Buhl City Hall (Minnesota)

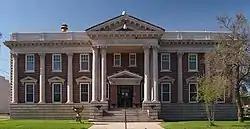
Buhl City Hall viewed from the north-northeast

Buhl City Hall is the seat of municipal government for Buhl, Minnesota, United States. It was built in 1913 during the city's rapid expansion as a mining community on the Iron Range. It was listed as Buhl Village Hall on the National Register of Historic Places in 1983 for its local significance in the themes of architecture and politics/government. It was nominated for being a well preserved early-20th-century Beaux-Arts municipal hall and Buhl's long-serving government center.